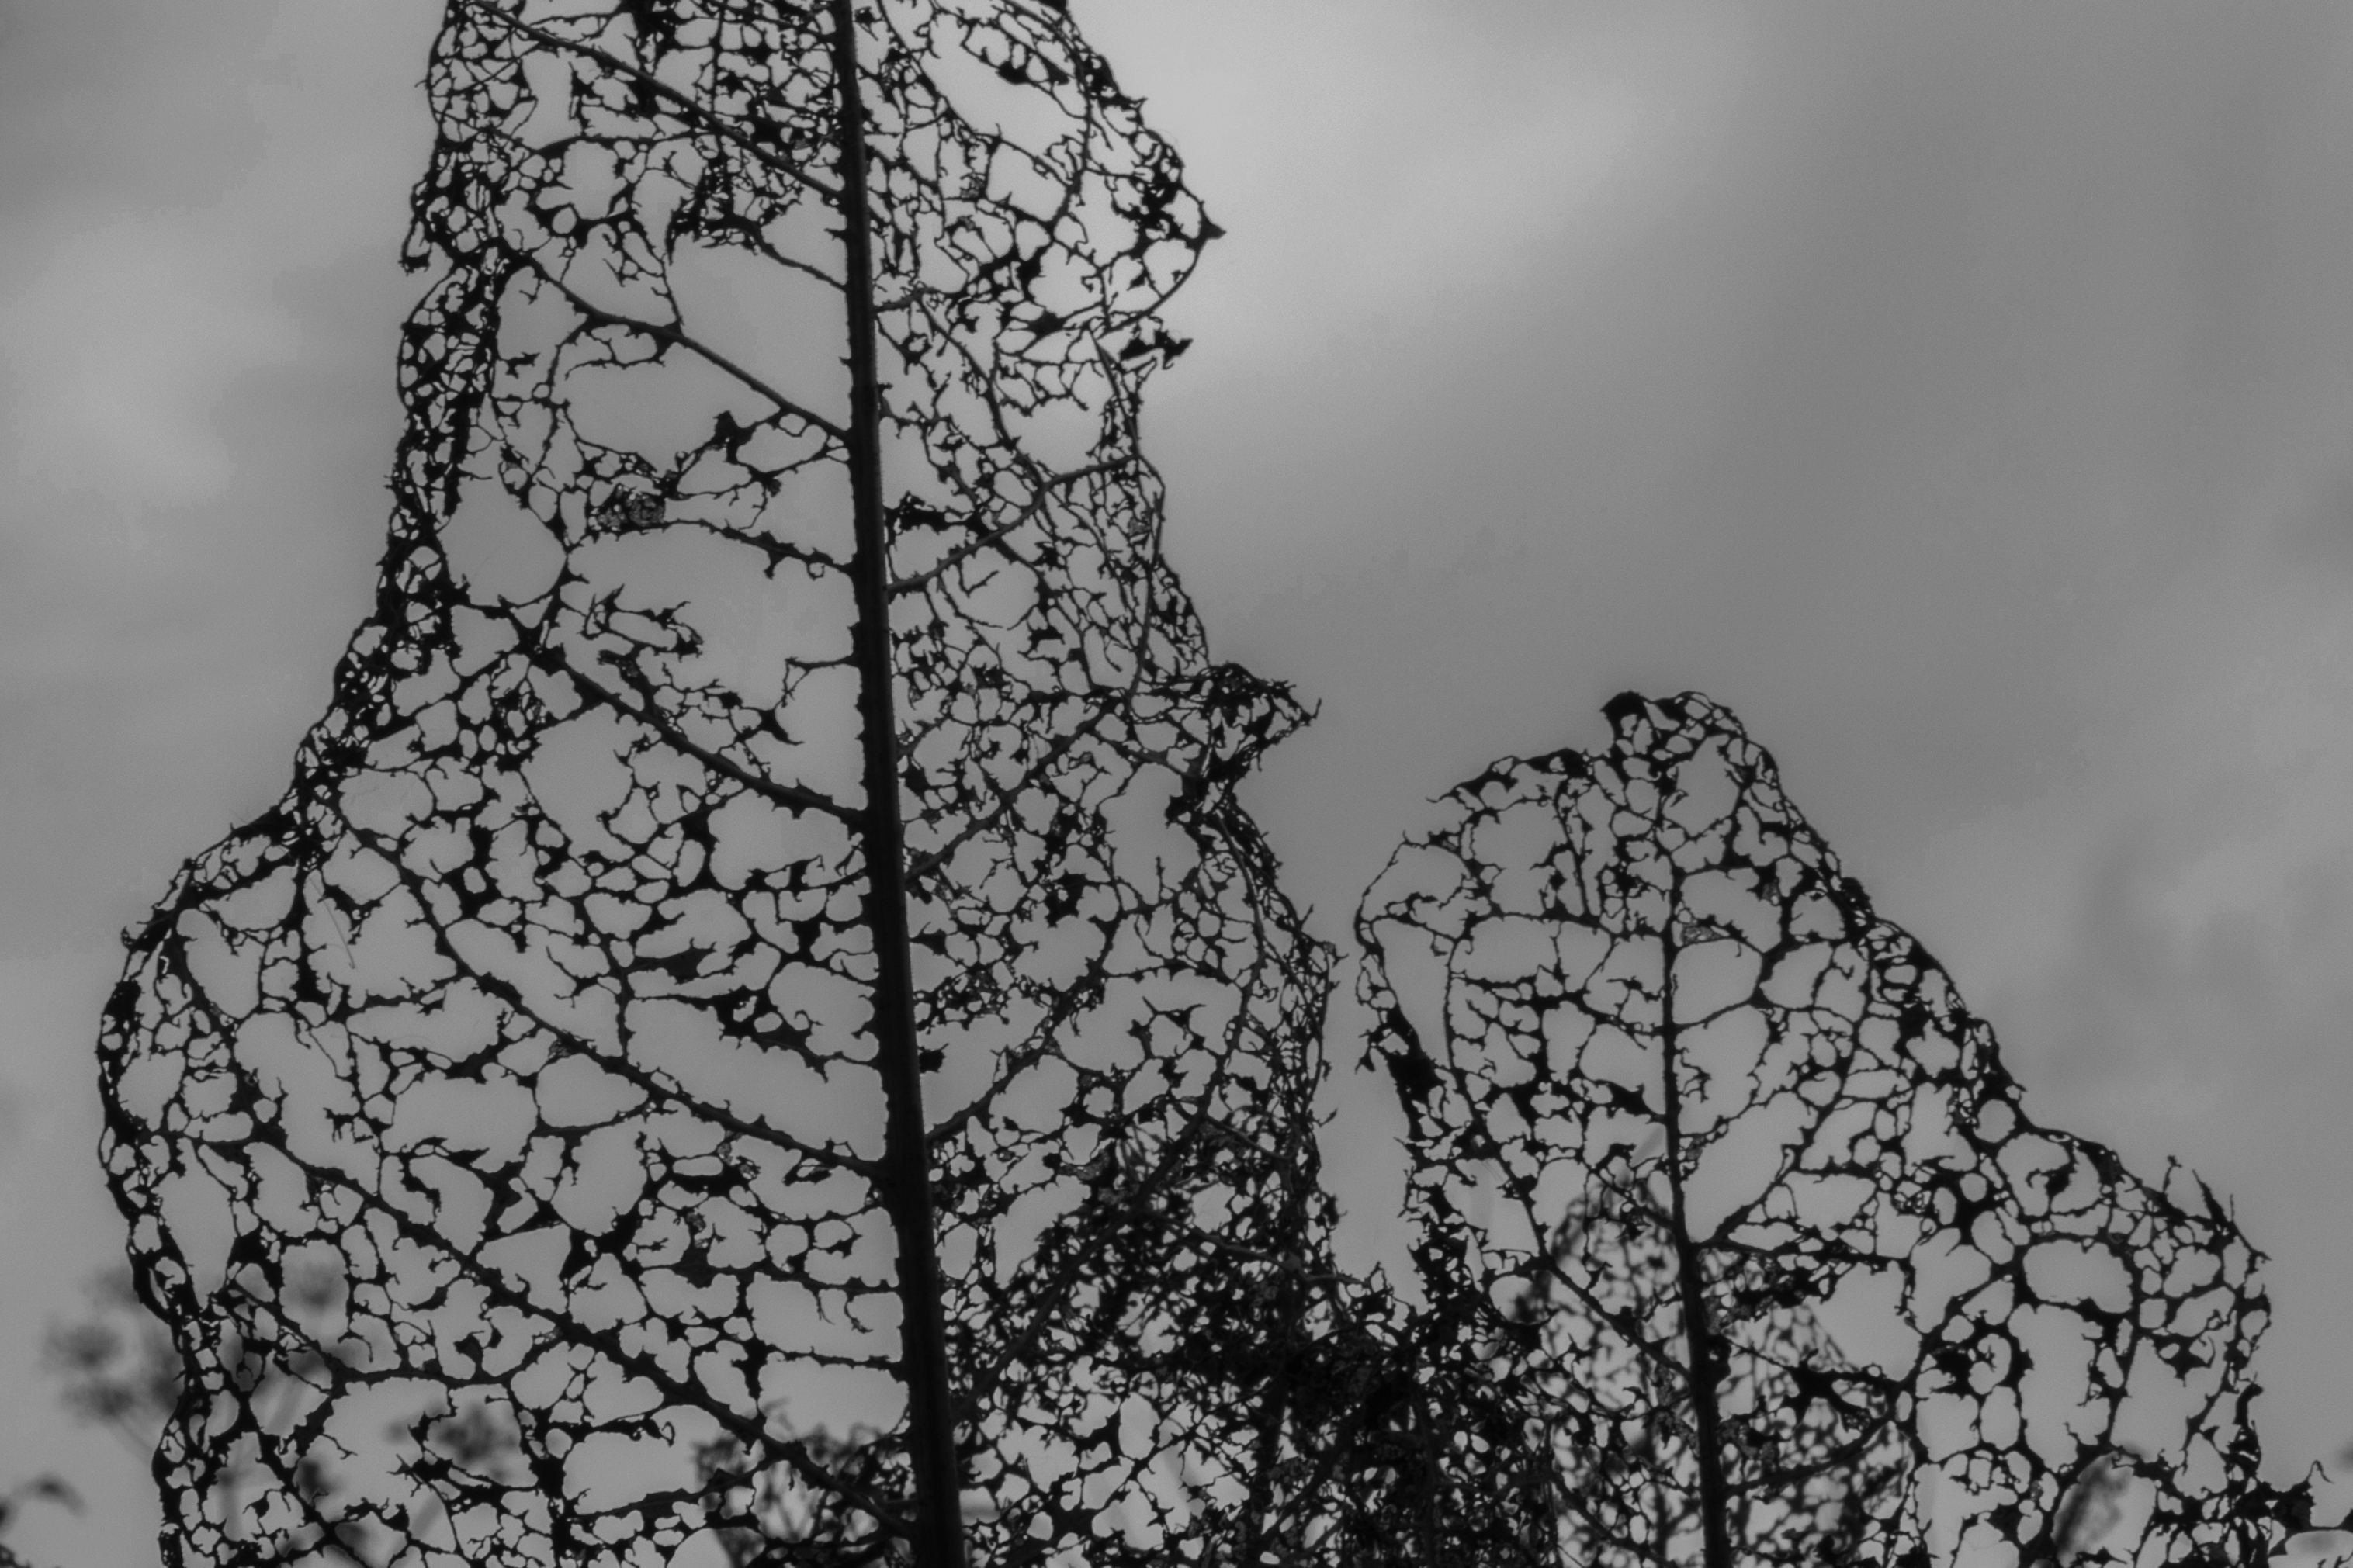
tree, nature, outdoor, branch, snow, winter, black and white, plant, white, leaf, flower, line, contrast, nikon, black, monochrome, season, leaves, blackandwhite, nederland, netherlands, drawing, outdoorphotography, shape, paulvandevelde, pdvandevelde, padagudaloma, natuurfotografie, naturephotographer, dordrecht, biesbosch, nederlandinfotos, monochrome photography, woody plant